Longleat Safari and Adventure Park

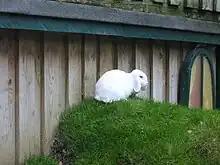
Animal Adventure rabbit

Opened to the public in 1949, the house is the ancestral home of the Marquess of Bath.